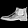
Label: Ankle boot